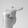
ASL letter: T